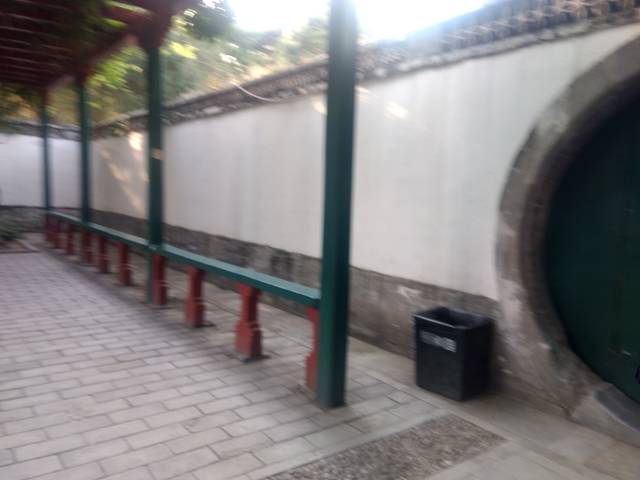
Region: China
Coordinates: 39.997, 116.272